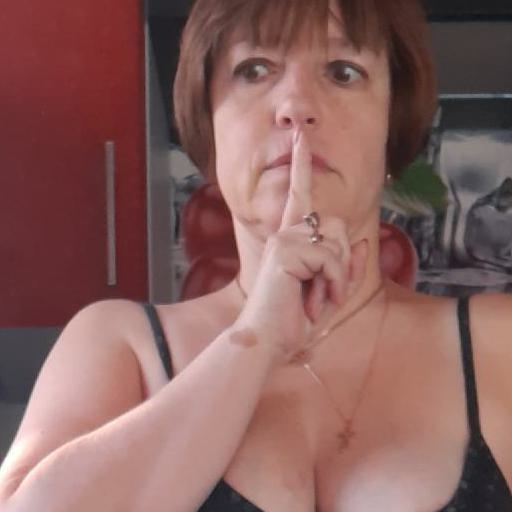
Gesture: mute